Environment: real
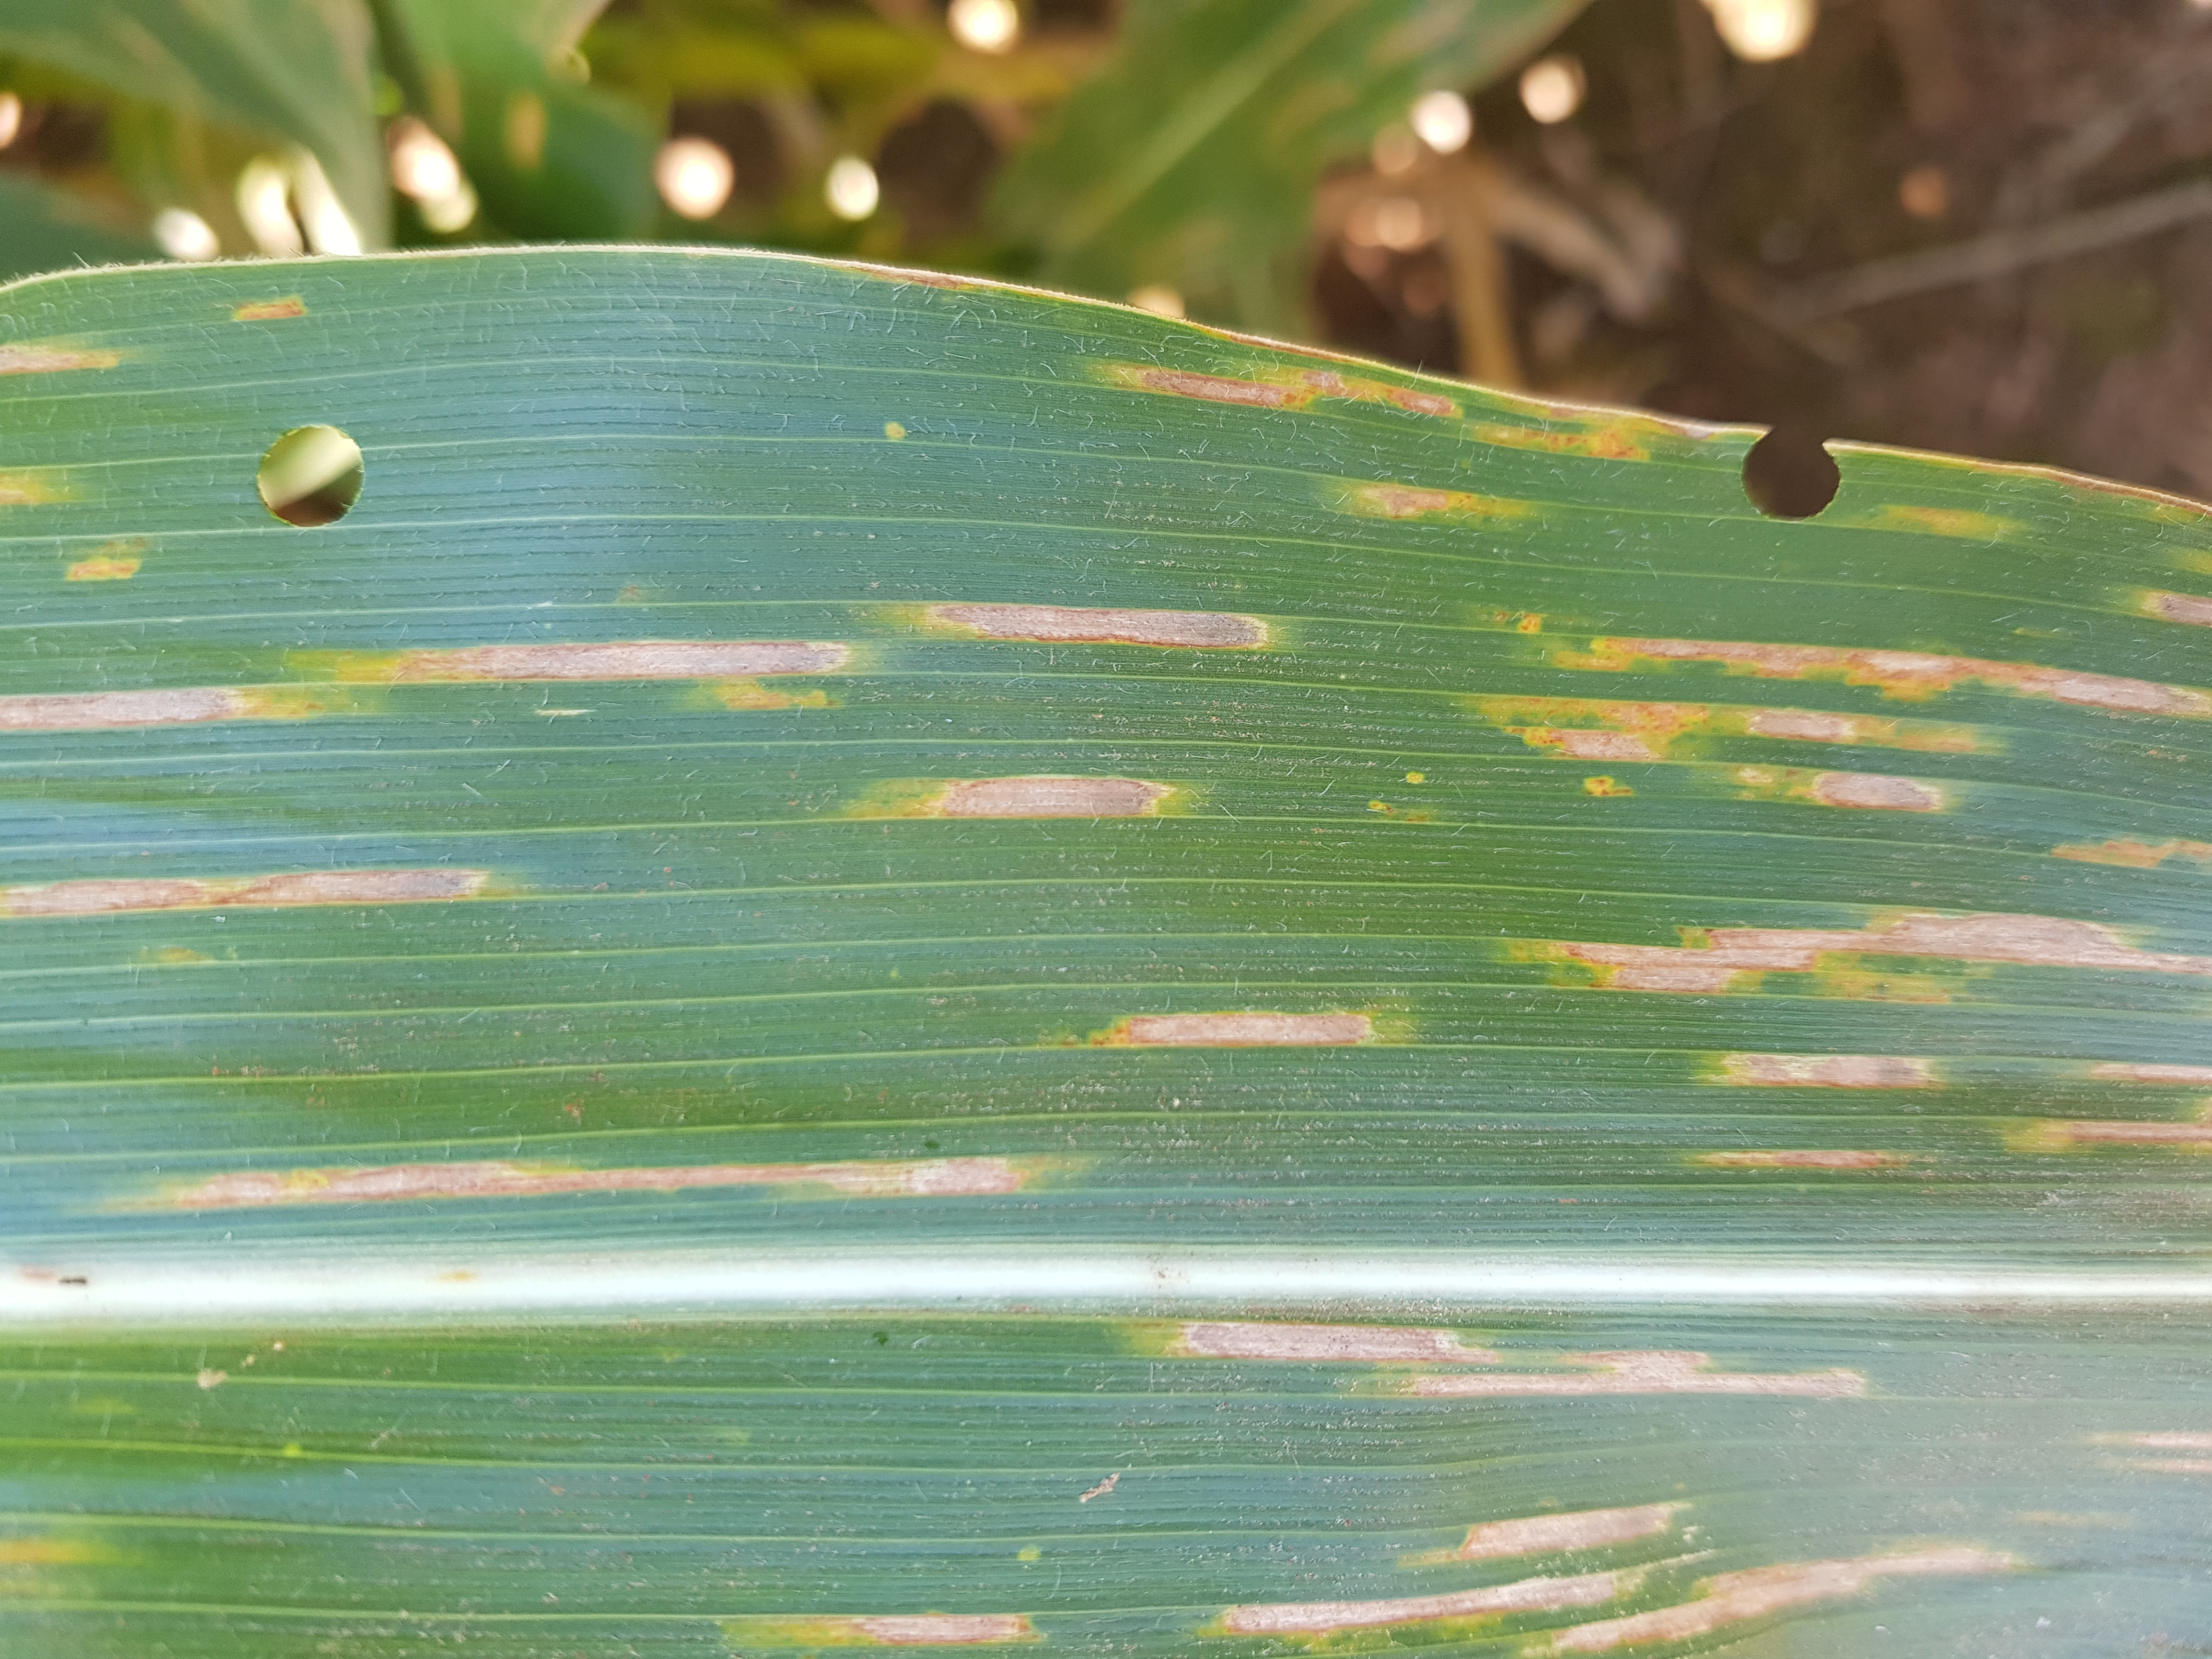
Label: gray_leaf_spot